Carole Cadwalladr

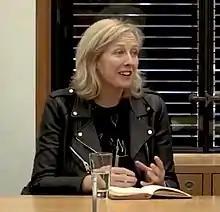
Cadwalladr in 2019

Carole Jane Cadwalladr (born 1969) is a British author, investigative journalist, and features writer. She was a features writer for "The Observer" and formerly worked at "The Daily Telegraph". Cadwalladr rose to international prominence in 2018 for her role in exposing the Facebook–Cambridge Analytica data scandal, for which she was a finalist for the 2019 Pulitzer Prize for National Reporting, alongside reporters from "The New York Times".